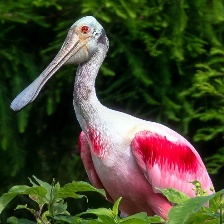
Species: ROSEATE SPOONBILL
Scientific name: PLATALEA AJAJA
ImageNet parent category: spoonbill